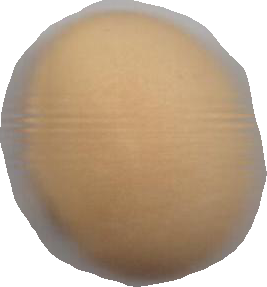
Variety: Grobogan